South Worcester Branch Library

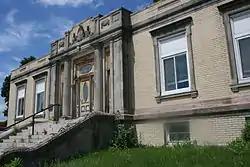

The South Worcester Branch Library is a historic former library building at 705 Southbridge Street in Worcester, Massachusetts. The single story Classical Revival building was built in 1913 by Henry D. Whitfield with funds donated by philanthropist Andrew Carnegie. The main facade consists of four windows, two on each side of a slightly projecting central entry pavilion. The building is set on a high basement, and granite stairs rise to the a doorway that is flanked by sidelights, then Doric pilasters, full height windows, and square cut columns with a center recessed section. The entry is topped by a decorative limestone panels. The walls are principally yellow brick, with limestone trim.